François Vannson

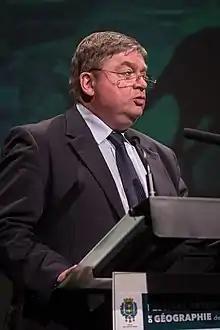
François Vannson in Saint-Dié-des-Vosges, 2015

François Vannson (born 20 October 1962 in Épinal) is a former member of the National Assembly of France. He represented the Vosges department from 1993 to 2017 as a member of the Union for a Popular Movement.